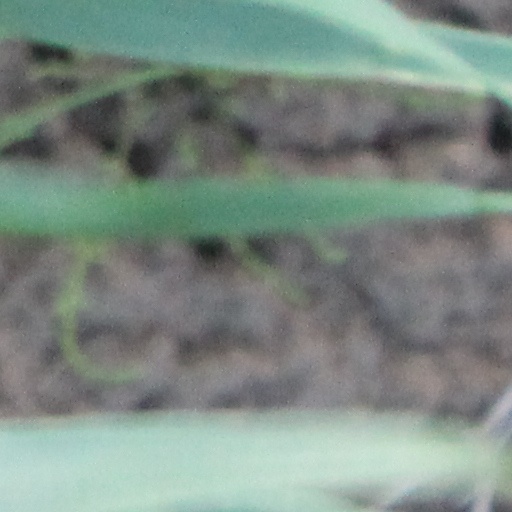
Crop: wheat